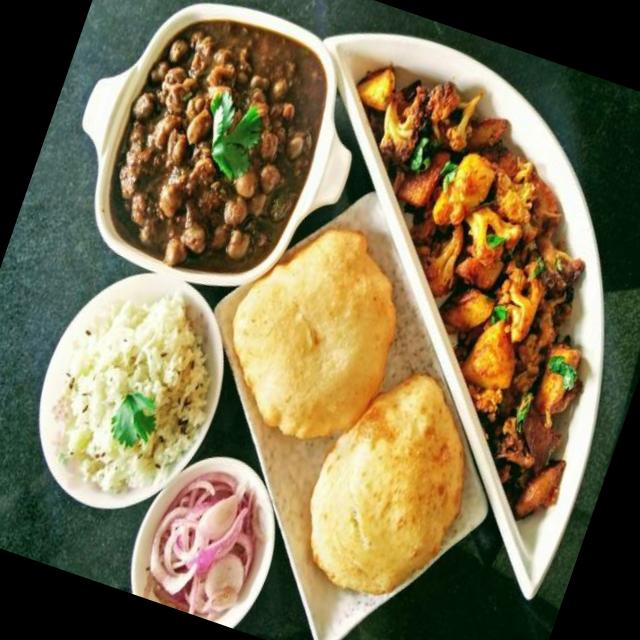
Dish: chole_bhature